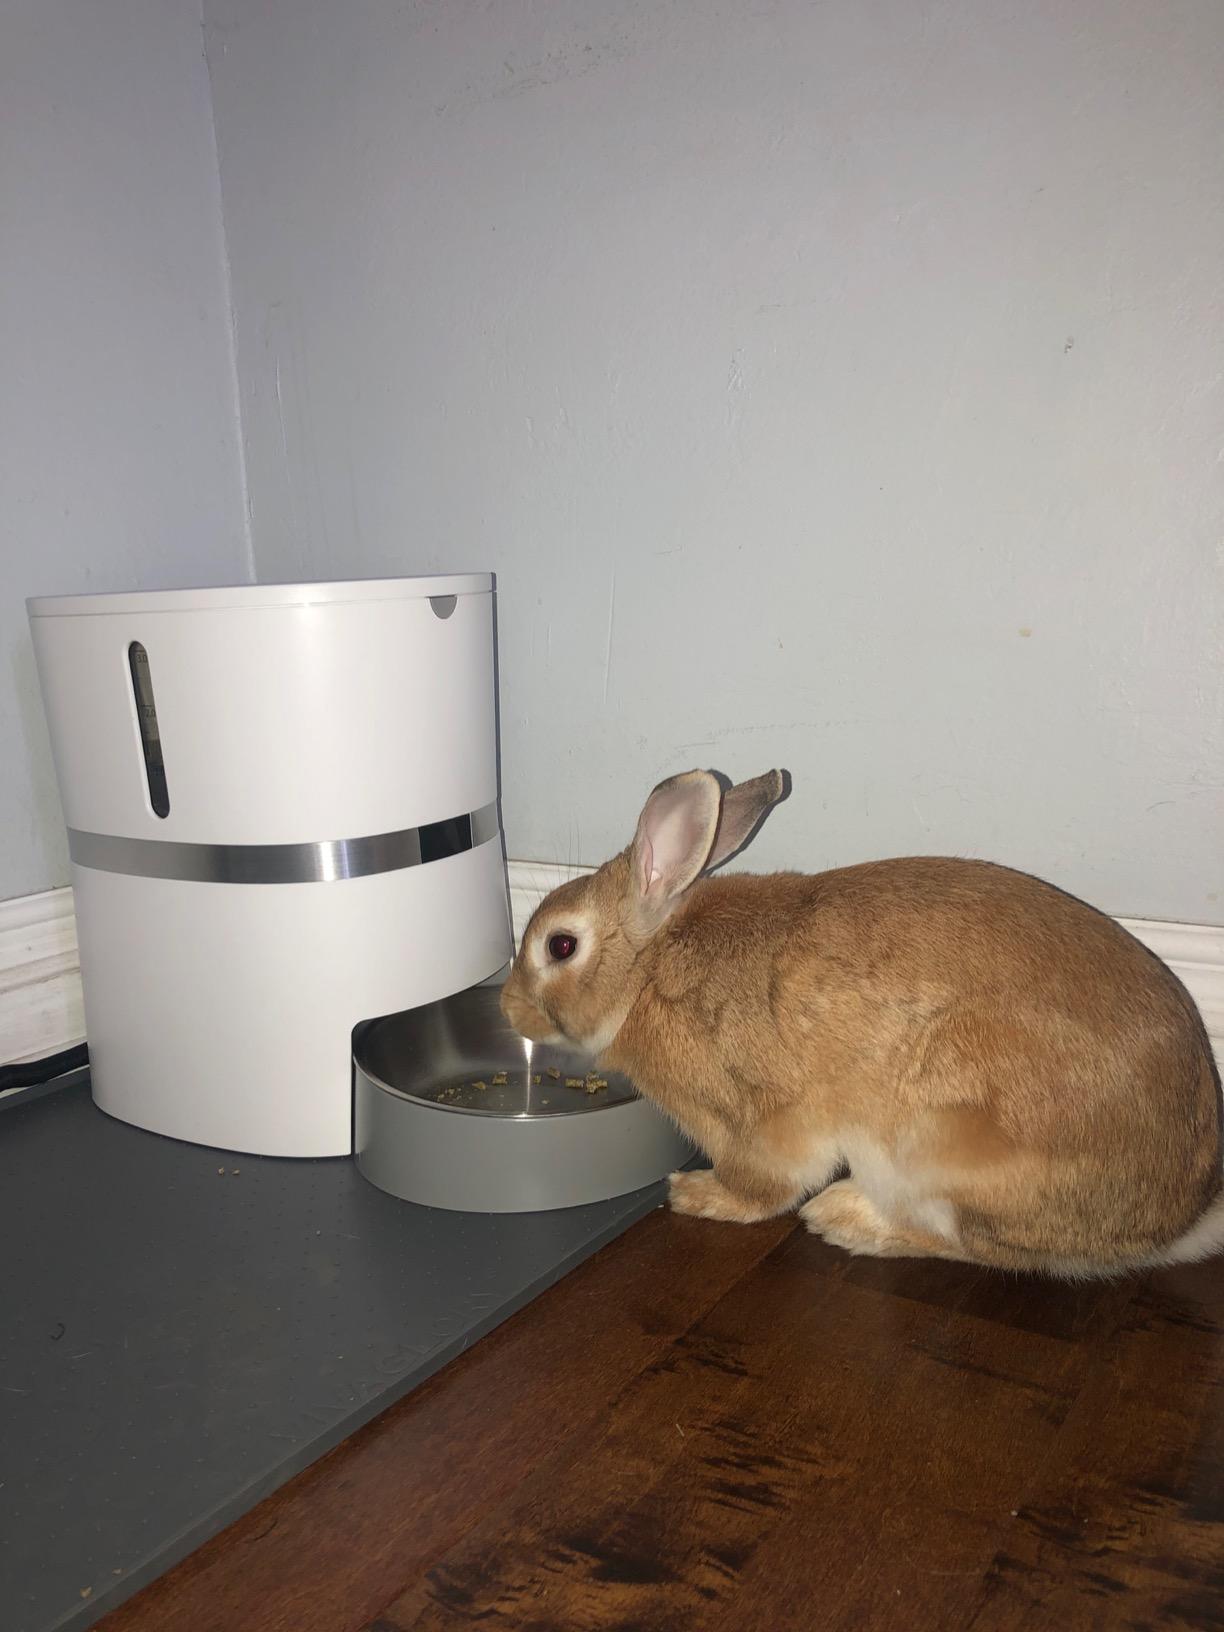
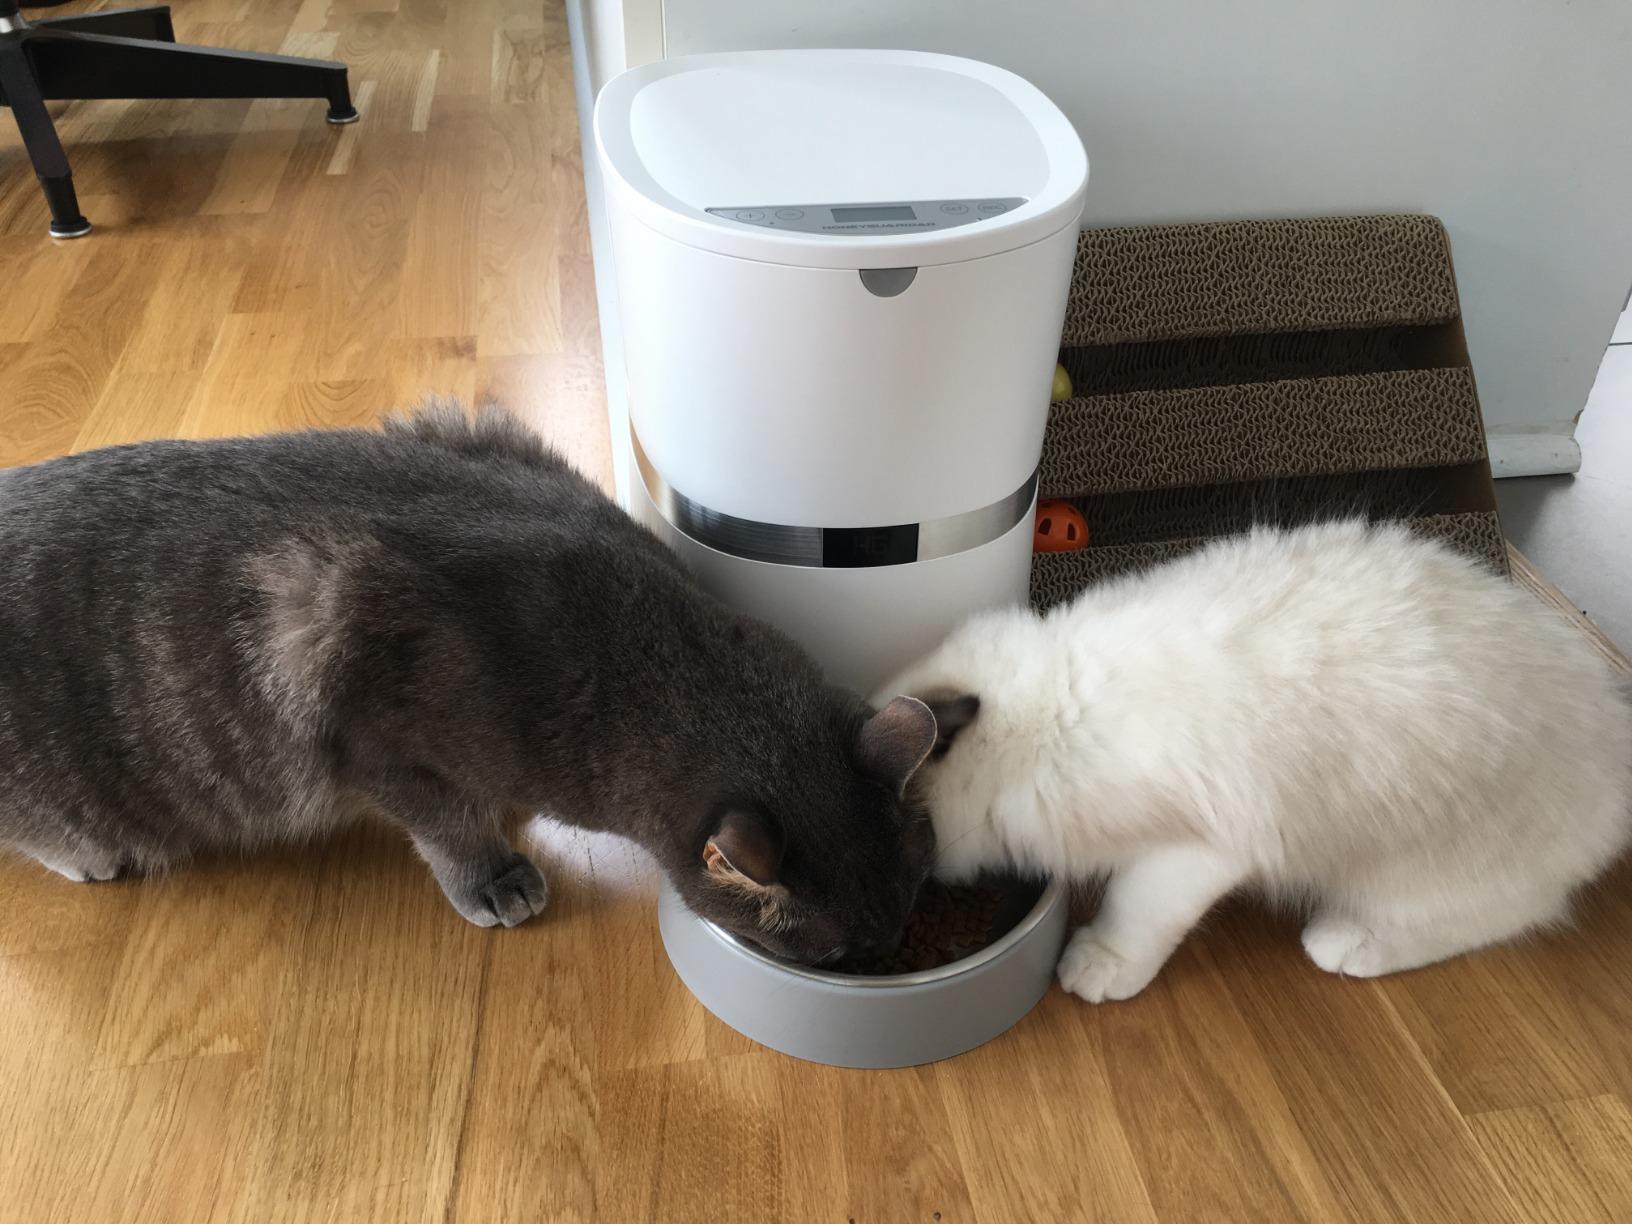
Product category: items_feeder
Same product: yes